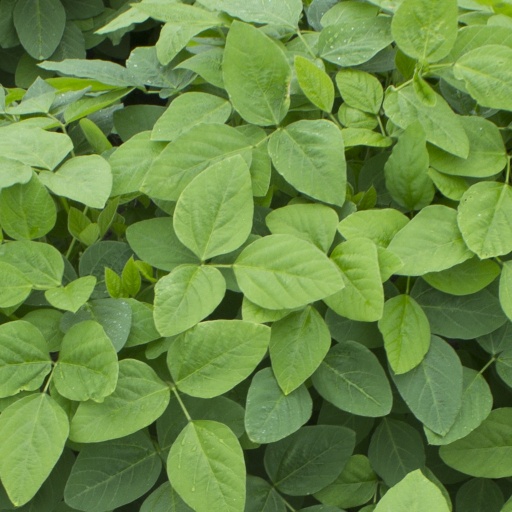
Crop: soybean